John Robinson Hampton

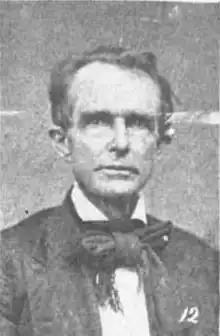
John Robinson Hampton (circa 1877)

John Robinson Hampton (April 1, 1807 – February 9, 1880) was a state legislator in Arkansas. He served in the Arkansas Senate including as President of the Arkansas Senate.